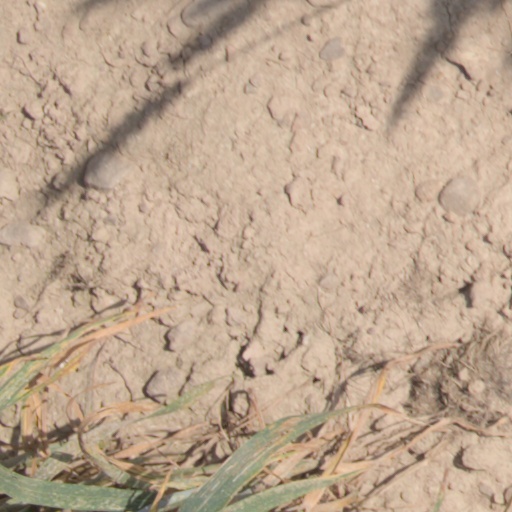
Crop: wheat